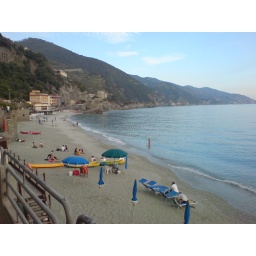
Monterosso in Cinque Terra...swam here after a long hike between towns...the water was sooo blue and unforgetable